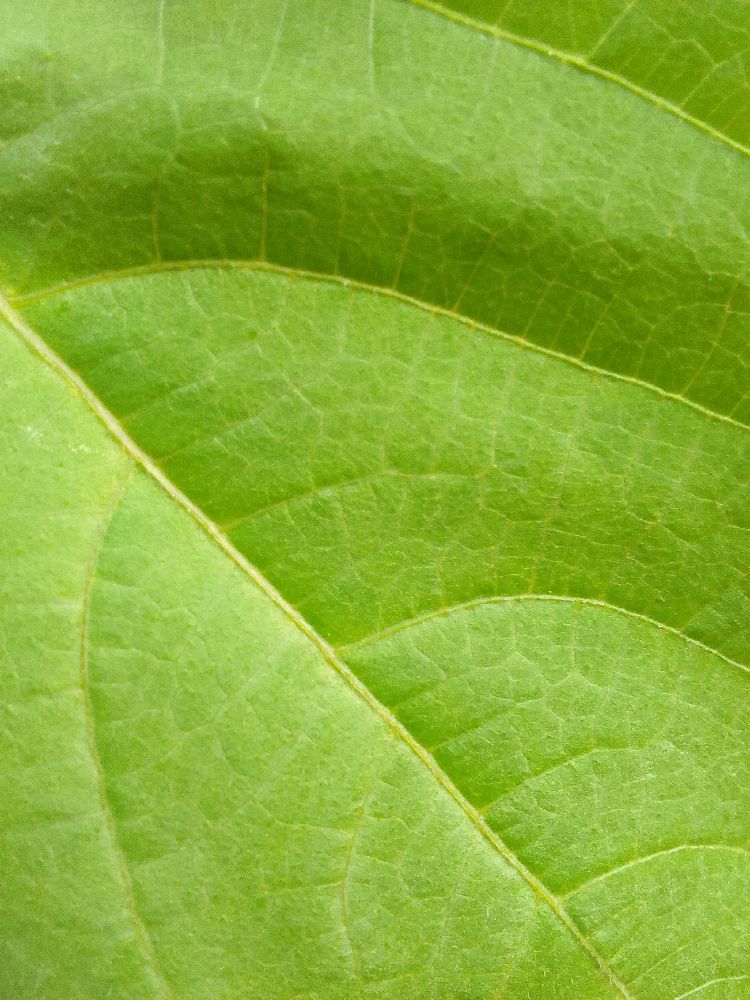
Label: healthy